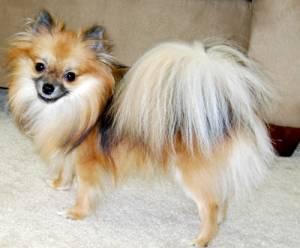
Breed: pomeranian